Drymaeus strigatus

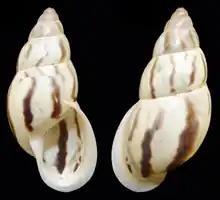
Shell of "Drymaeus strigatus" (shell height 21.7 mm)

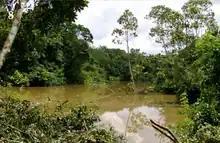
Habitat of "Drymaeus strigatus"

The living animal is brownish-beige, slightly darker just above the foot. The tentacles are whitish at the base and turning light-beige towards the eyes.